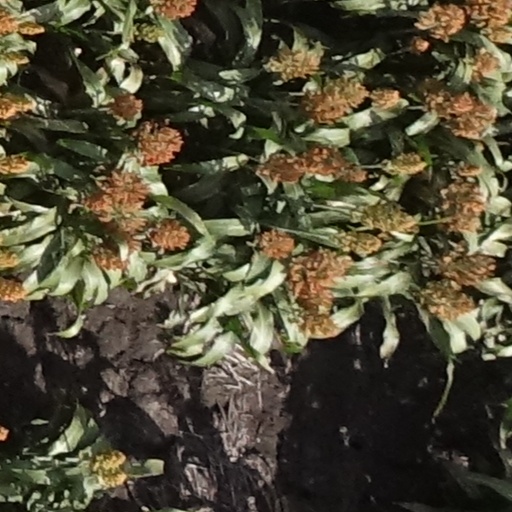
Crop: sorghum